Trams in Freiburg im Breisgau

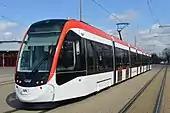
Urbos

The Combino Advanced was built by Siemens and were initially made available free of charge to VAG. In this series, which was delivered in 2004 and 2006 with operating numbers 281–290, the bodies were reinforced in order to avoid problems that the Basic model experienced. Only nine units were planned originally, while car 290 was delivered as a replacement for the scrapped 272 Combino.